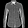
Label: Shirt